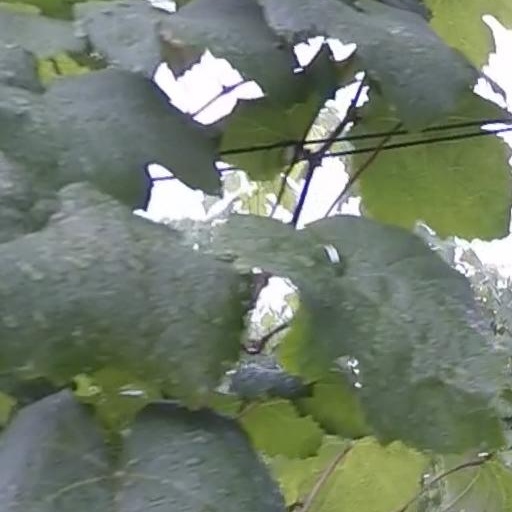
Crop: grape